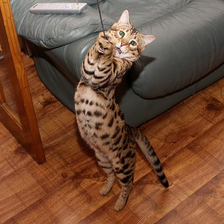
Species: cat
Breed: Bengal